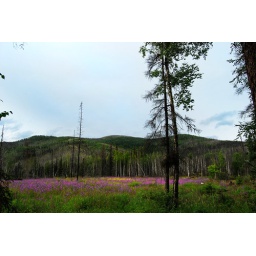
we saw this field along the Chena Hot Springs road and pulled over to get a photo.